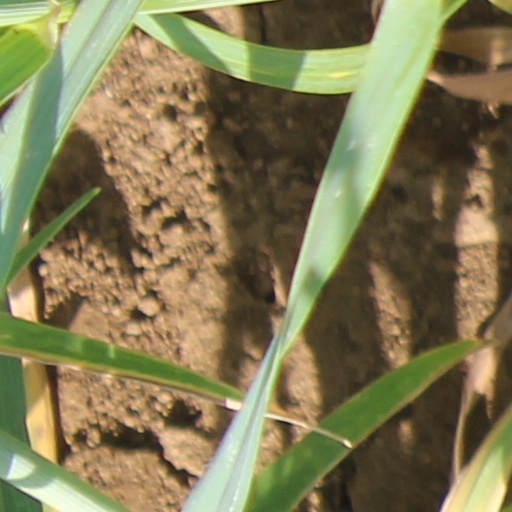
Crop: wheat